Studio Wall

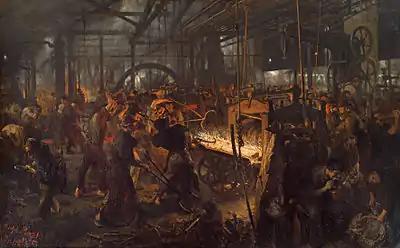
"Iron Rolling Mill", 1872–1875. Oil on canvas, 158 cm × 254 cm. Alte Nationalgalerie. Begun in the same year as "Studio Wall", "Iron Rolling Mill" may have been inspired by Friedrich Eggers' description of steel mills.

Studio Wall (1872) is an oil painting by the German artist Adolph Menzel, now in the collection of the Hamburger Kunsthalle. It is considered a masterpiece of his maturity, which he deemed his best painting.